Baltic Germans

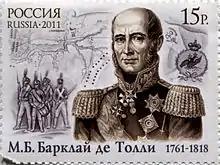
Michael Andreas Barclay de Tolly. Russia postage stamp, 2011.

At the start of independence, Baltic Germans owned 58% of land in Estonia and 48% in Latvia. Radical agrarian reforms were implemented in both countries to break German power and to distribute land to the veterans of independence wars and landless peasants. This largely destroyed the landed class of German noble families and their economic base.